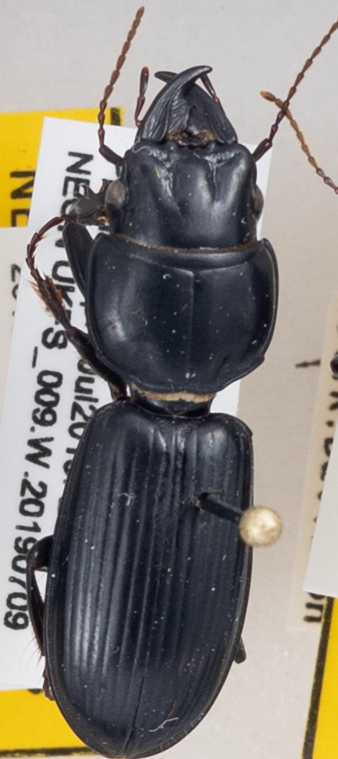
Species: Scarites vicinus
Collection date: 2019-07-09
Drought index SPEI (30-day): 0.9
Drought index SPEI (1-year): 1.45
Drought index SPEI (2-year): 0.71